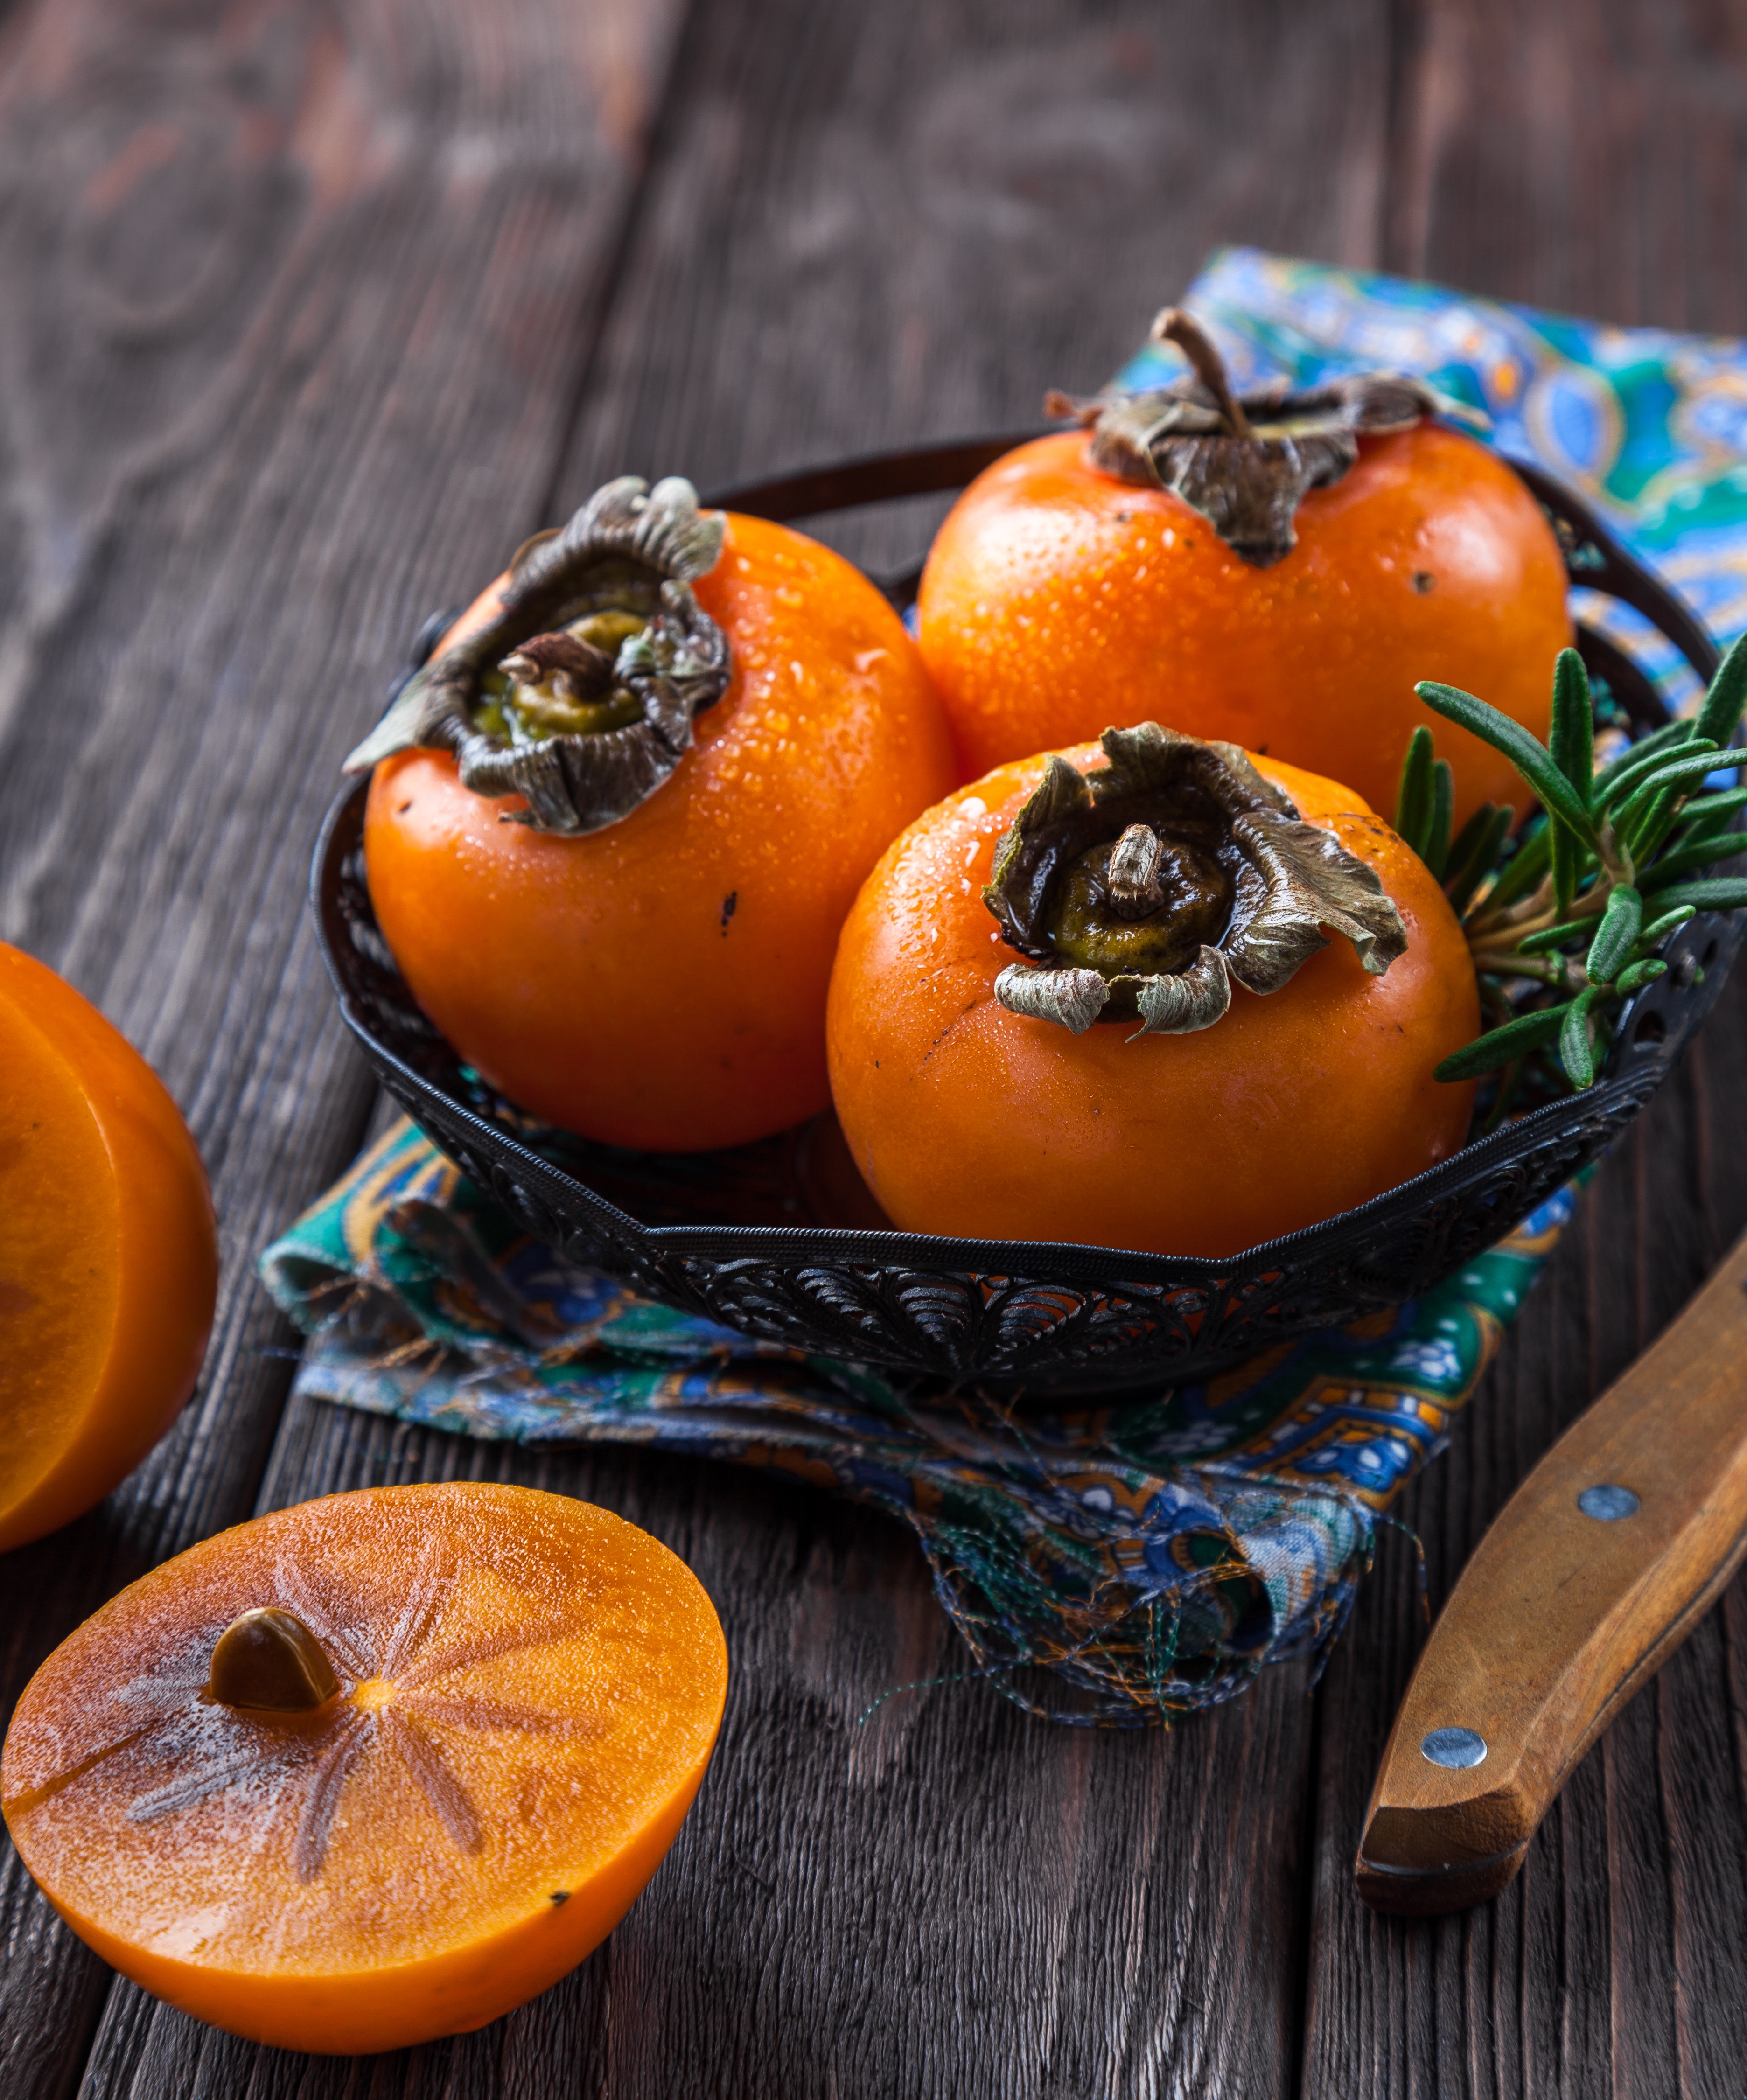
table, plant, fruit, orange, food, produce, vegetable, pumpkin, fruit tree, tangerine, calabaza, clementine, persimmon, diospyros, citrus, flowering plant, wooden desk, the willow wren, mandarin orange, land plant, ebony trees and persimmons, sweetly